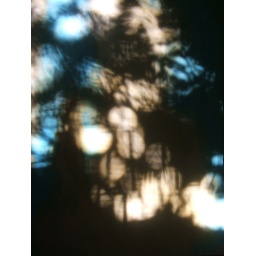
The shadow of the plants from outside my bathroom window... i see lots of things lurking in there...